Sidney T. Smith House

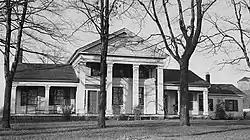

The Sidney T. Smith House was a farmhouse located at 12880 Michigan Avenue in Grass Lake, Michigan. It was listed on the National Register of Historic Places in 1972. However, the house was destroyed by fire in 1977, and removed in 1978 after its demolition.